New York State Route 350

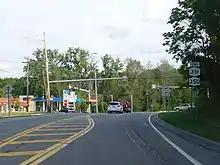
The southernmost stretch of NY 350 in Macedon, just north of its terminus at NY 31. This section is also part of NY 31F.

The portion of modern NY 350 that overlaps with NY 31F was originally designated as part of Route 20, an unsigned legislative route, by the New York State Legislature in 1908. Route 20 continued east from here on what is now NY 31 and west on current NY 31F. On March 1, 1921, Route 20 was altered to follow modern NY 31 and NY 250 between Macedon and Fairport, bypassing current NY 350 entirely. Even though it was no longer part of a legislative route, the Macedon–Cator Corners highway was taken over by the state of New York by 1926. At the time, it was the only portion of what is now NY 350 that was state-maintained.